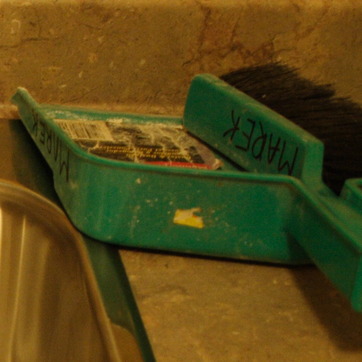
Material: plastic